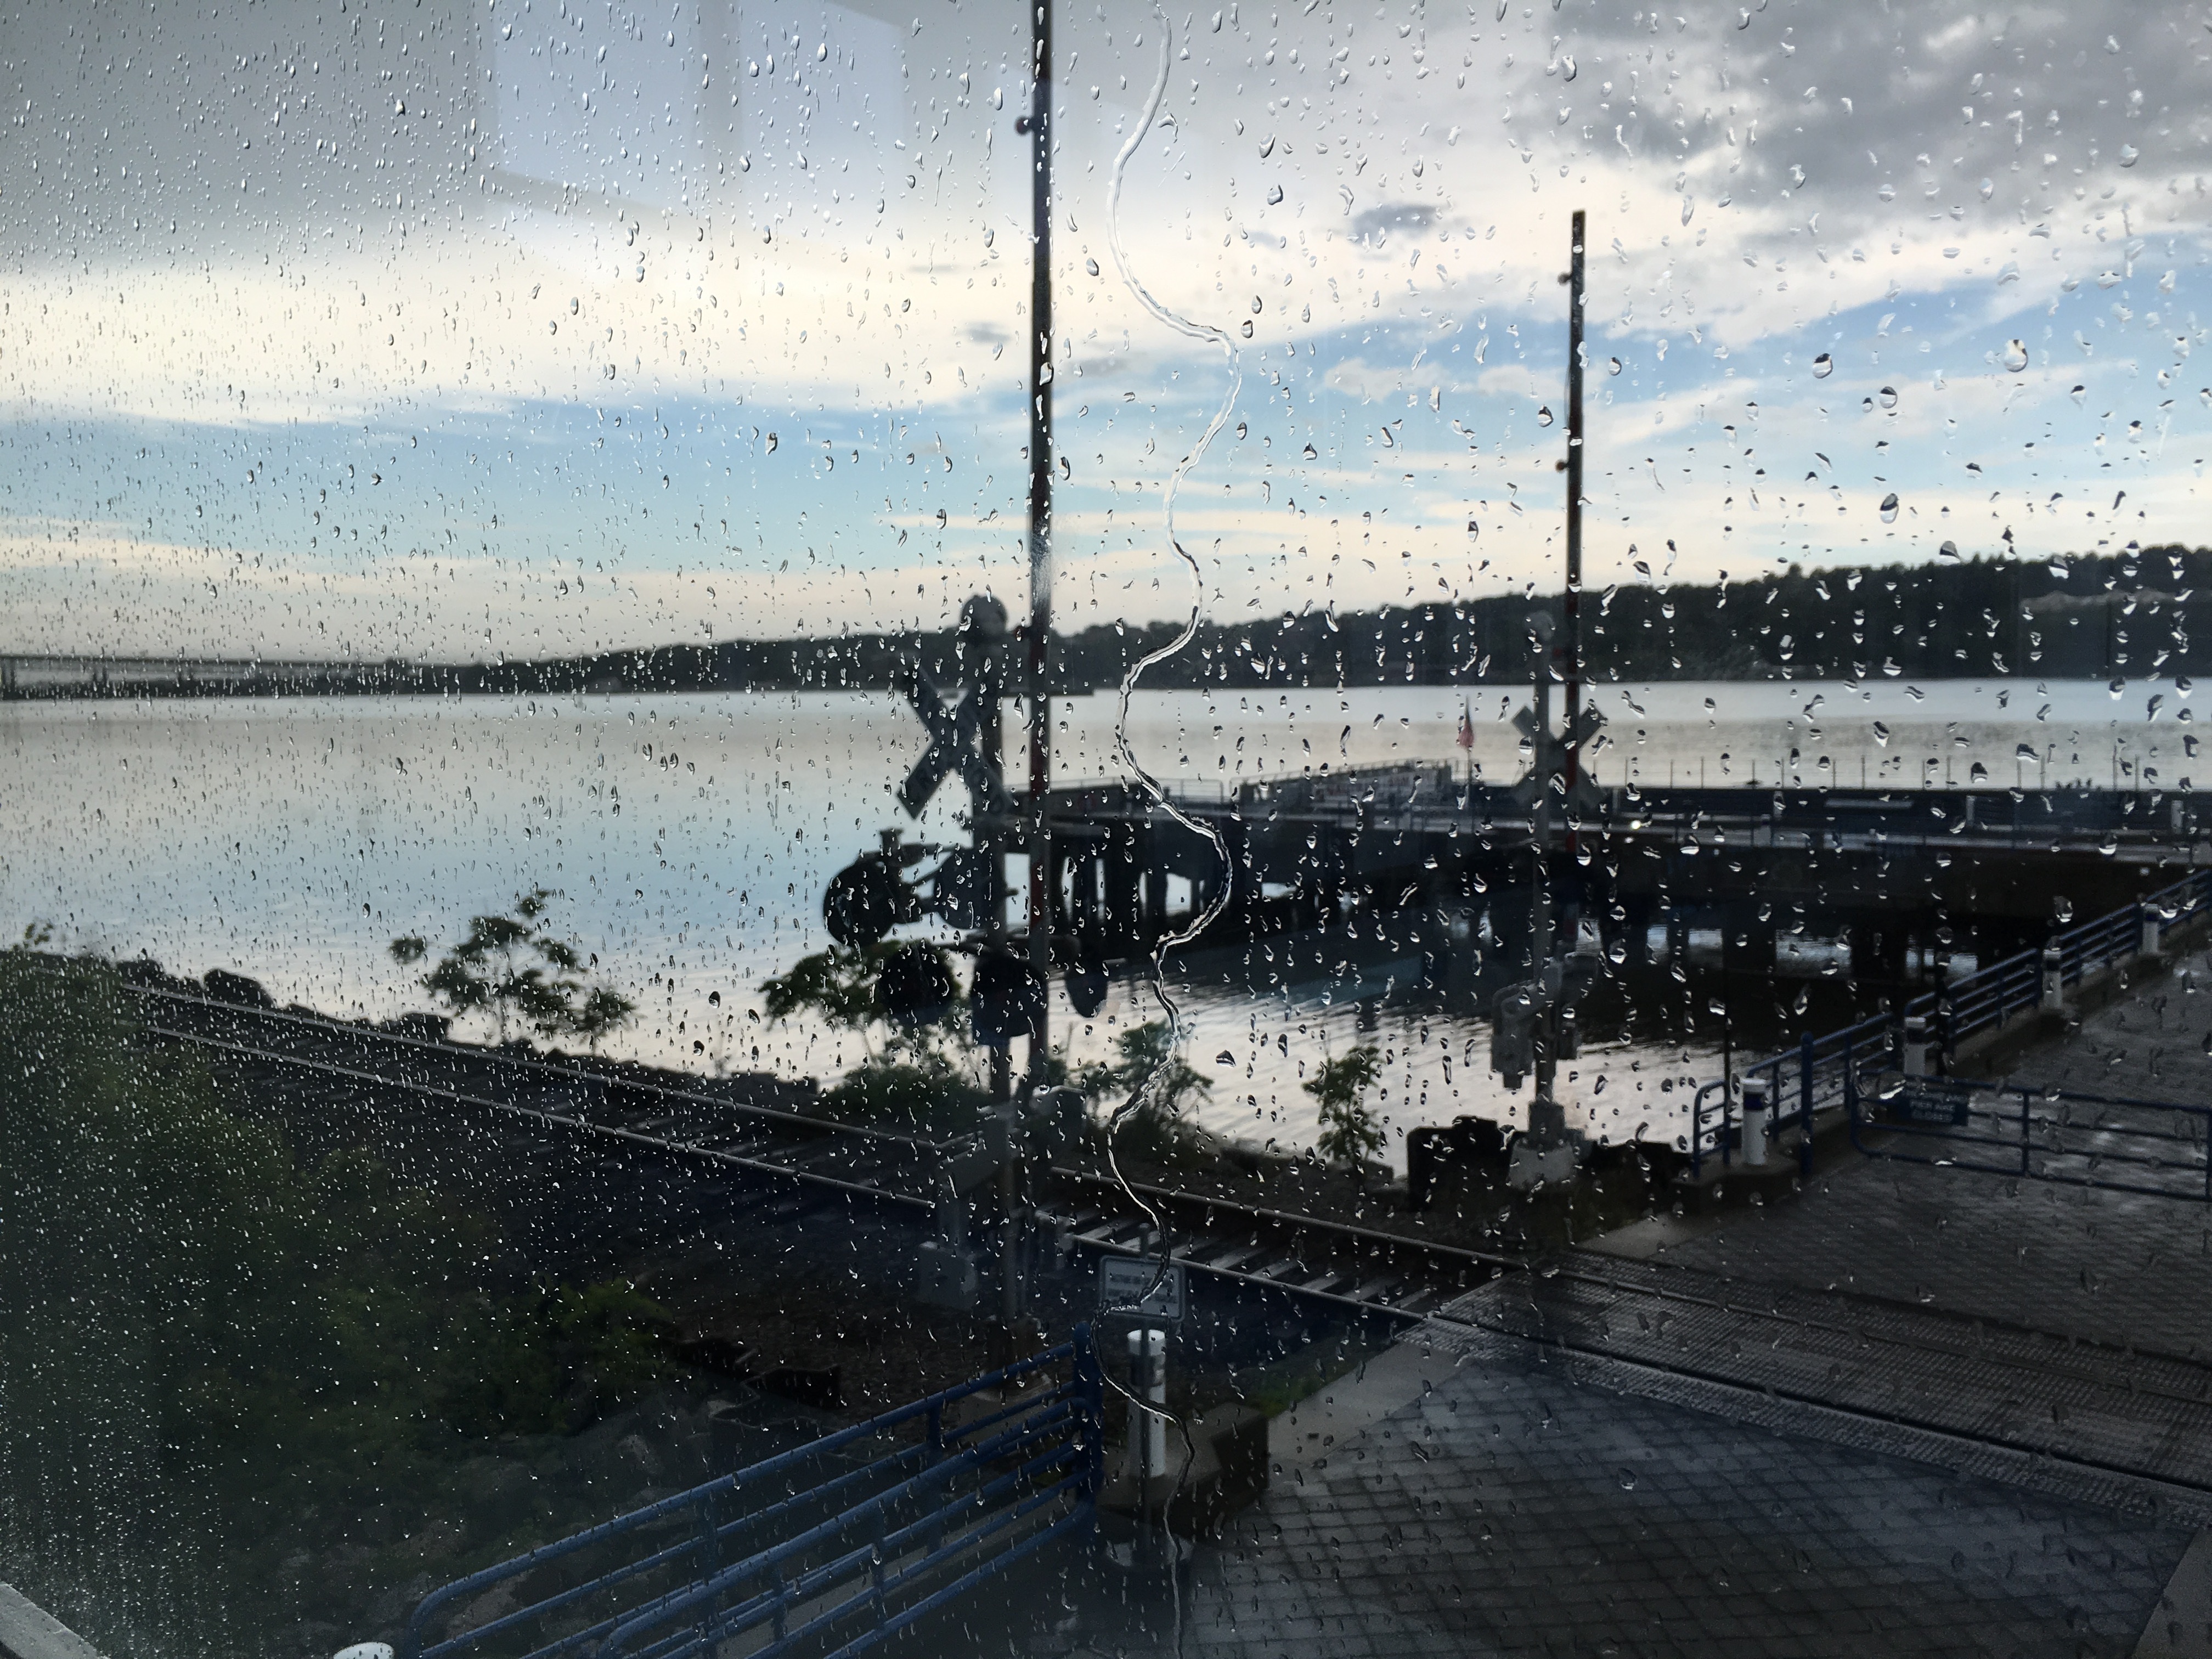
sea, water, snow, winter, dock, bridge, morning, wave, transport, reflection, vehicle, weather